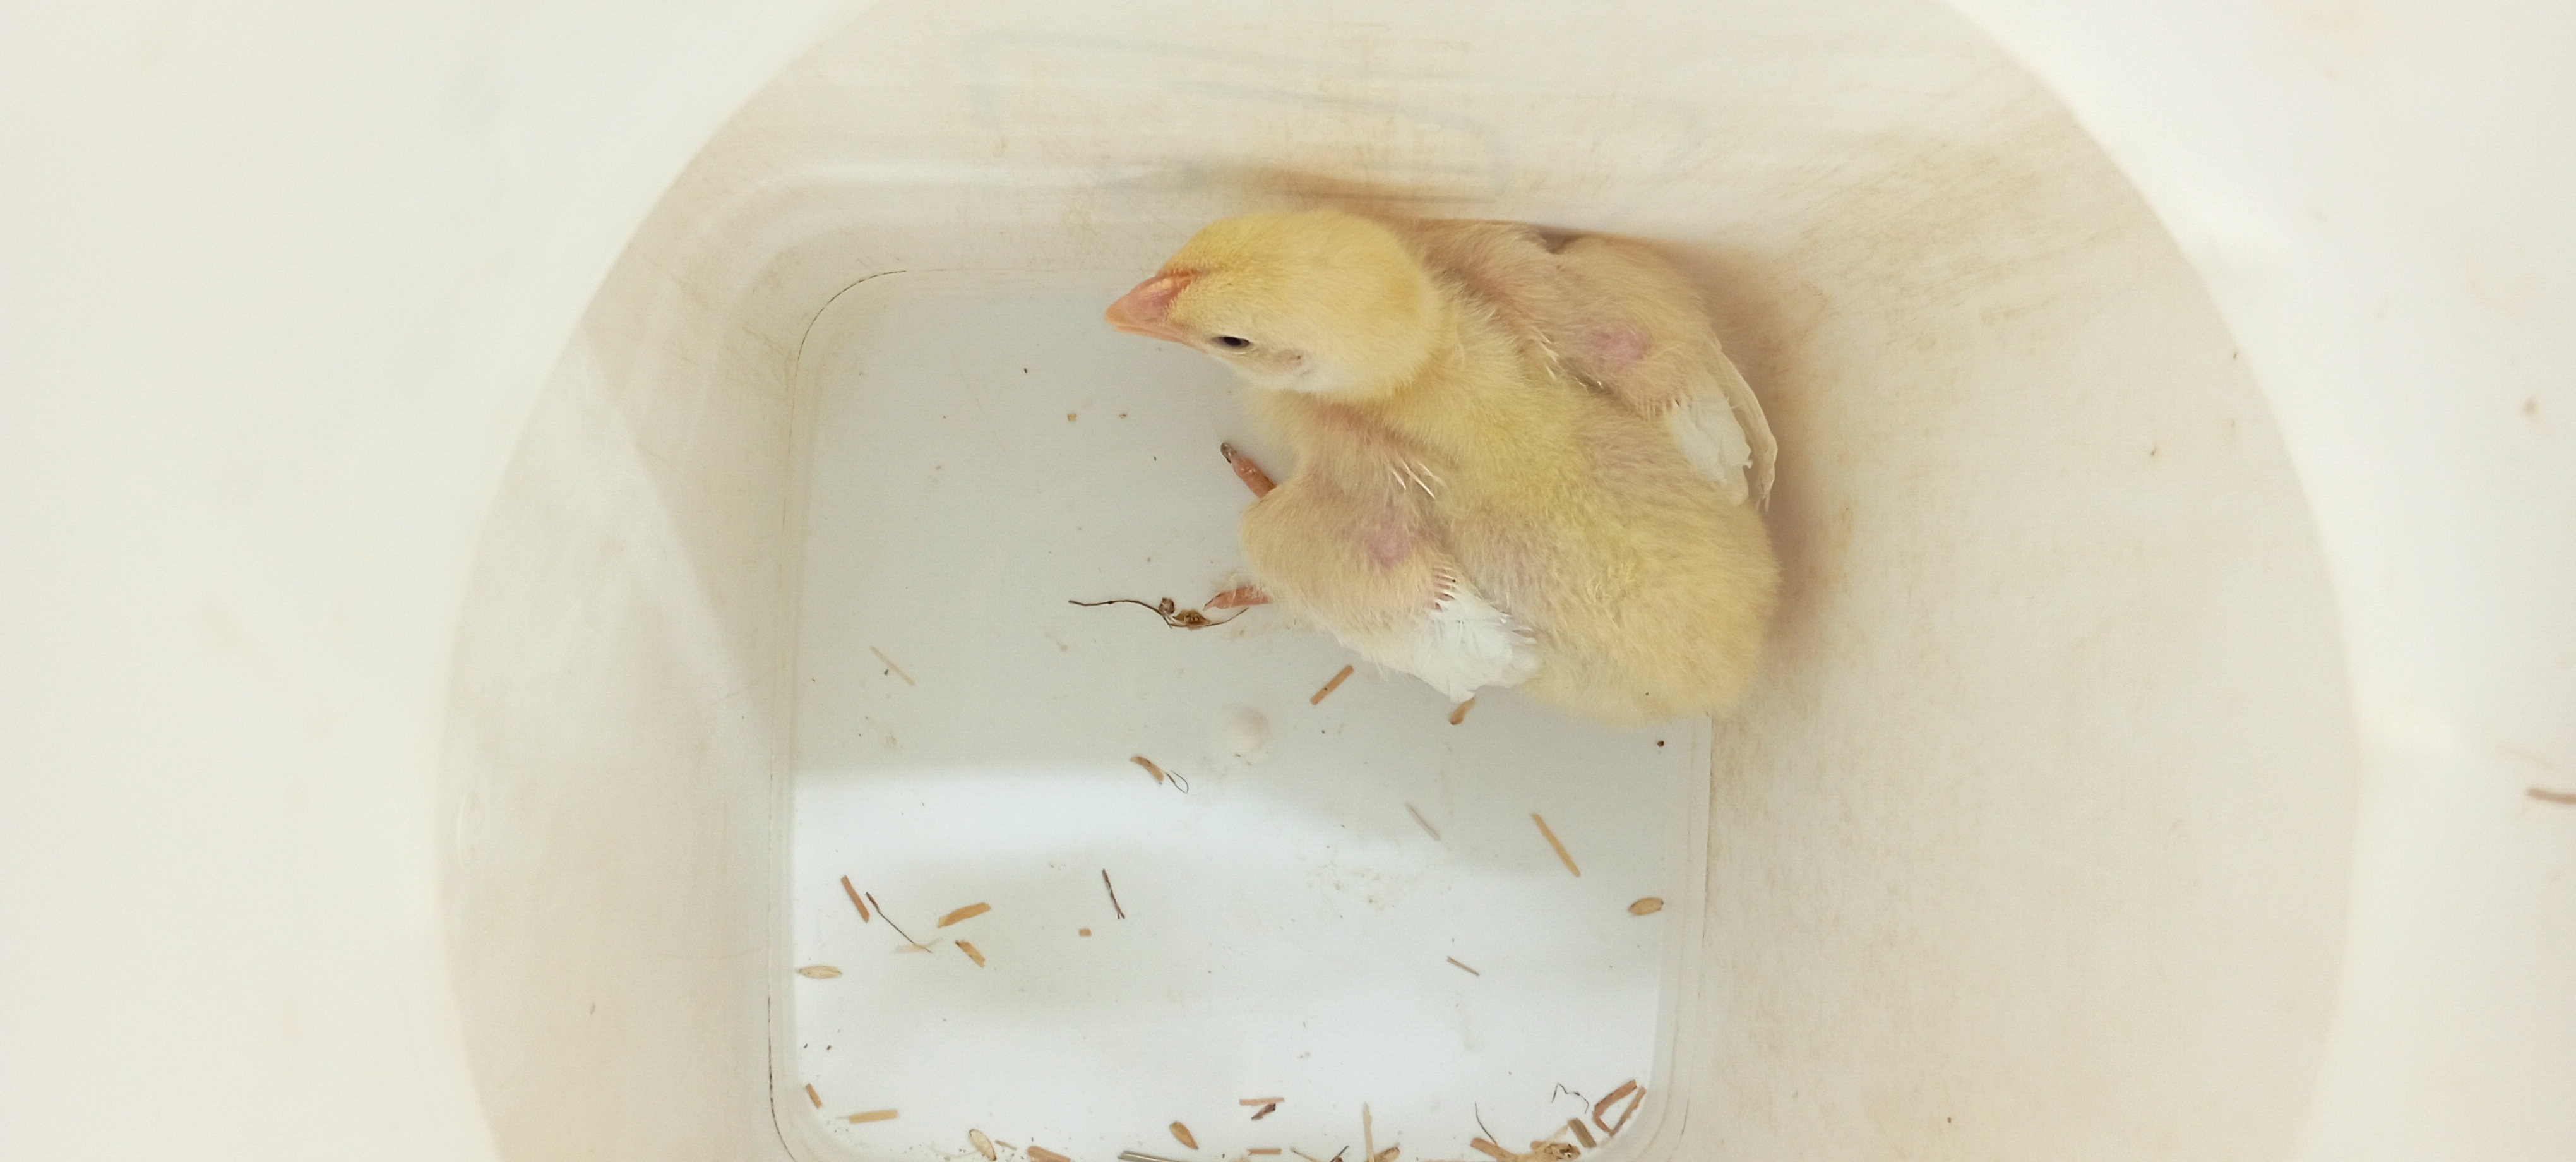
Weight: 405 g